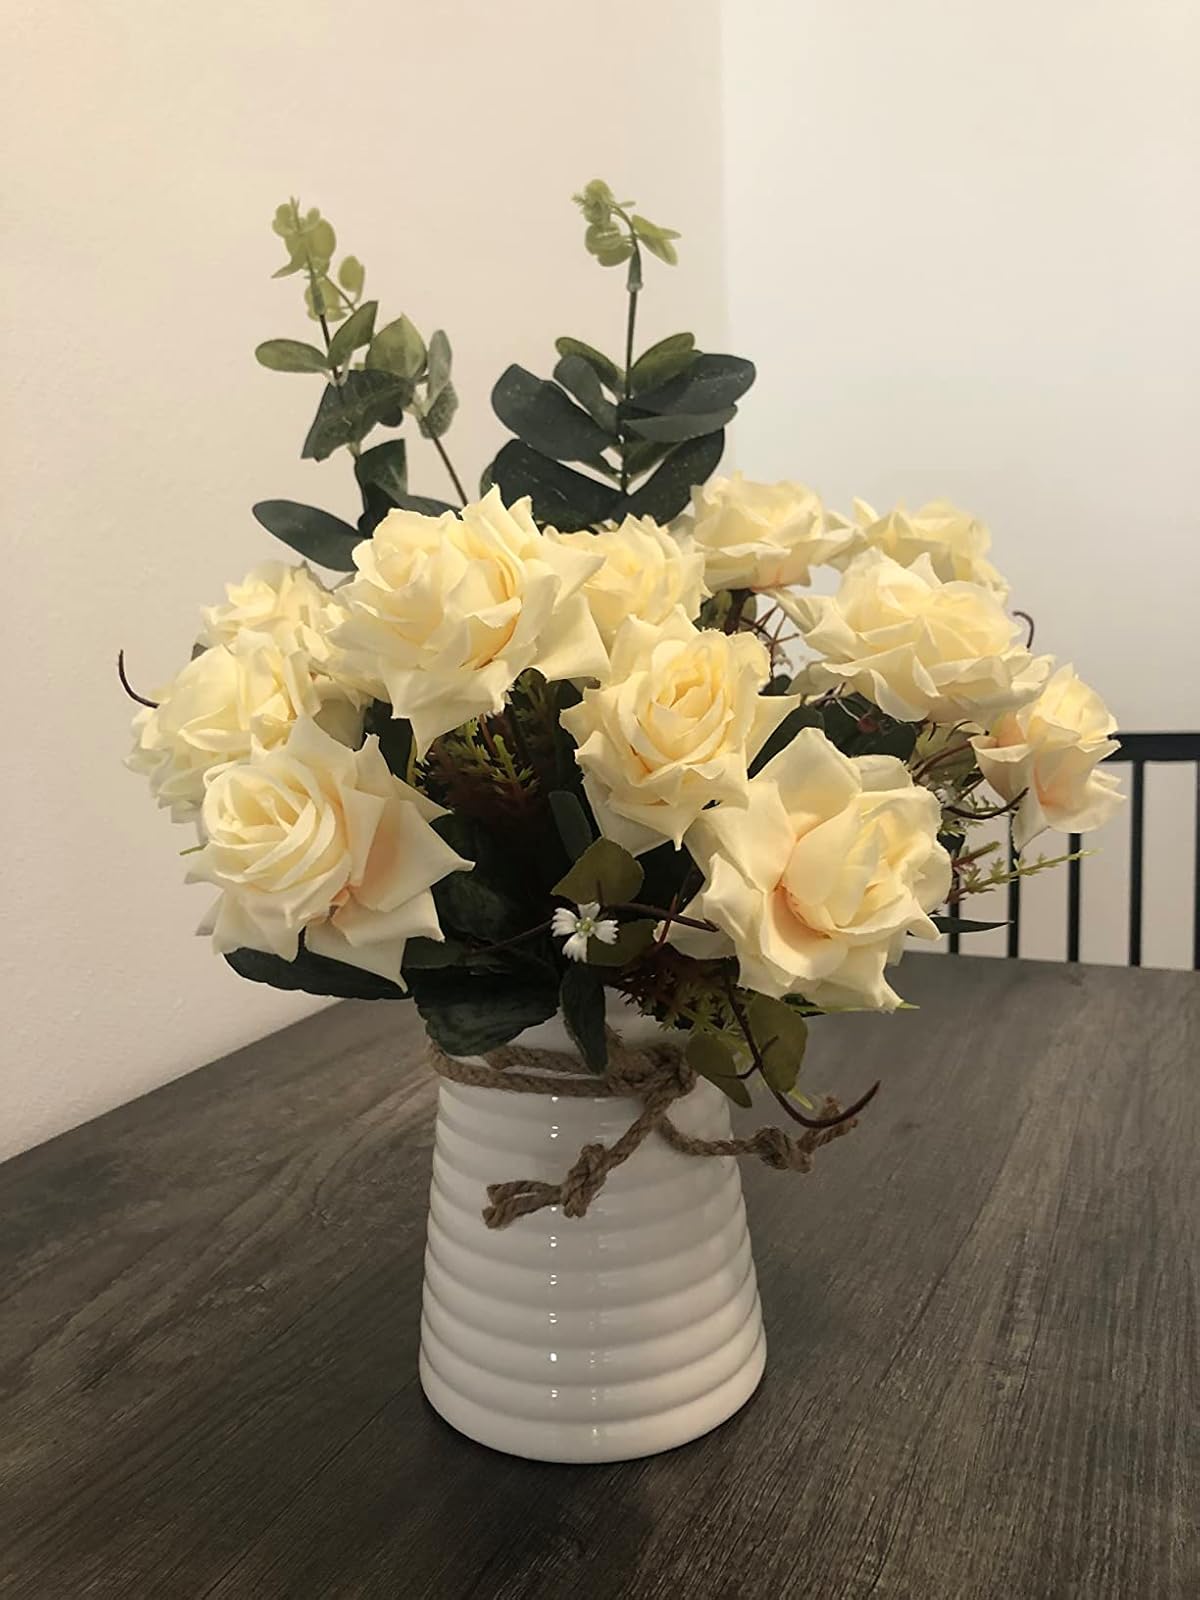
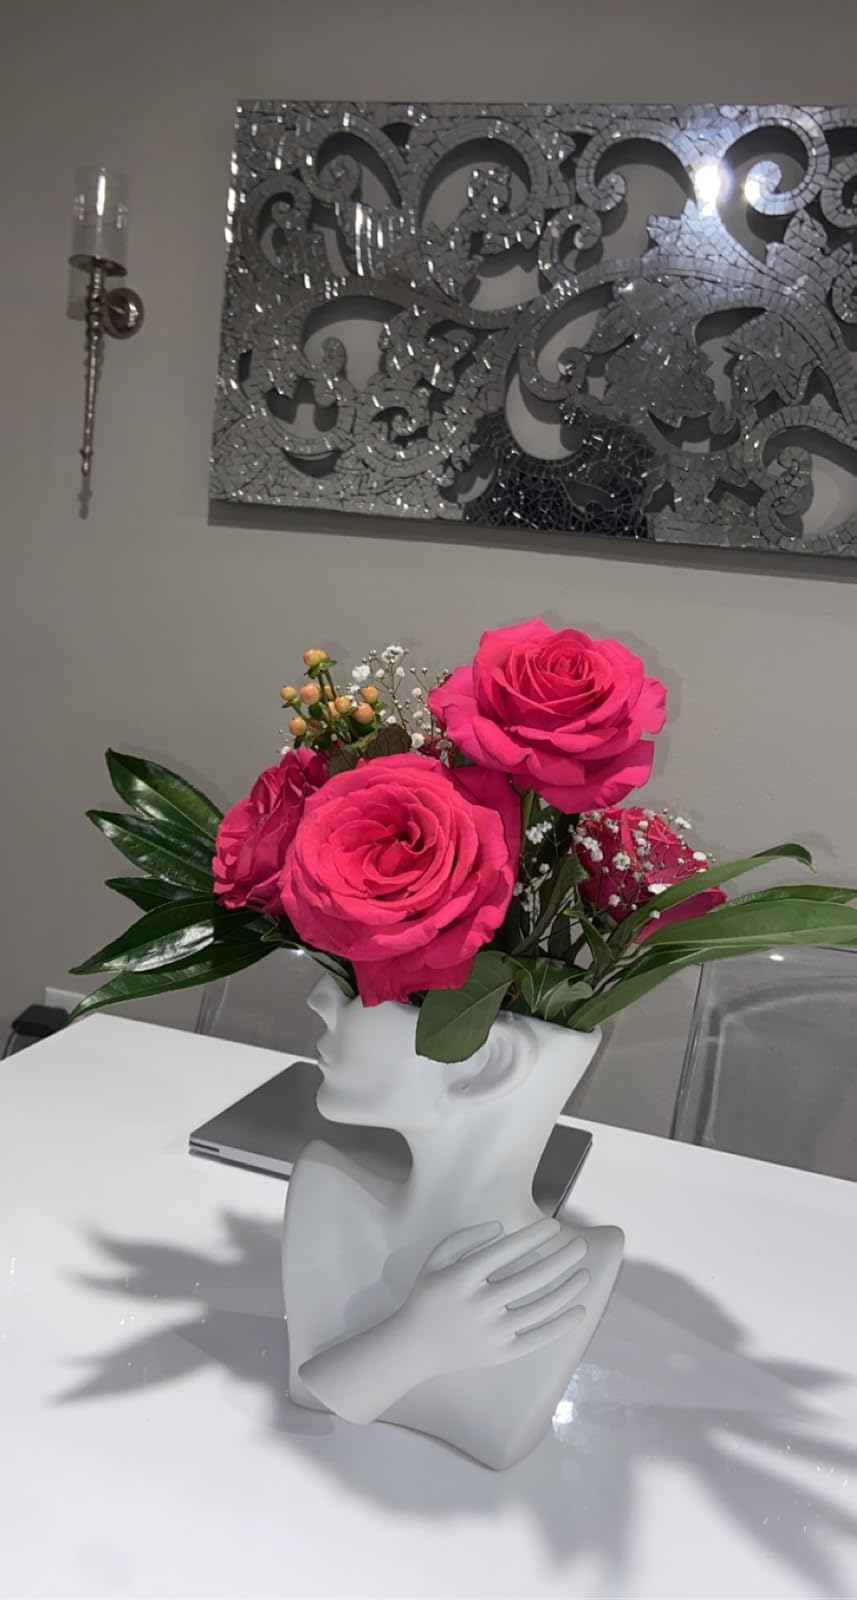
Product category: vase
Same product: no